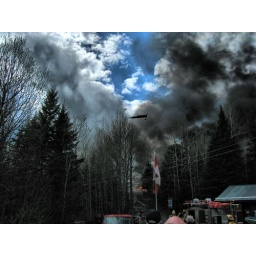
water bombers called in to stop forest fire and to put out burning home. Dropping water on the house.